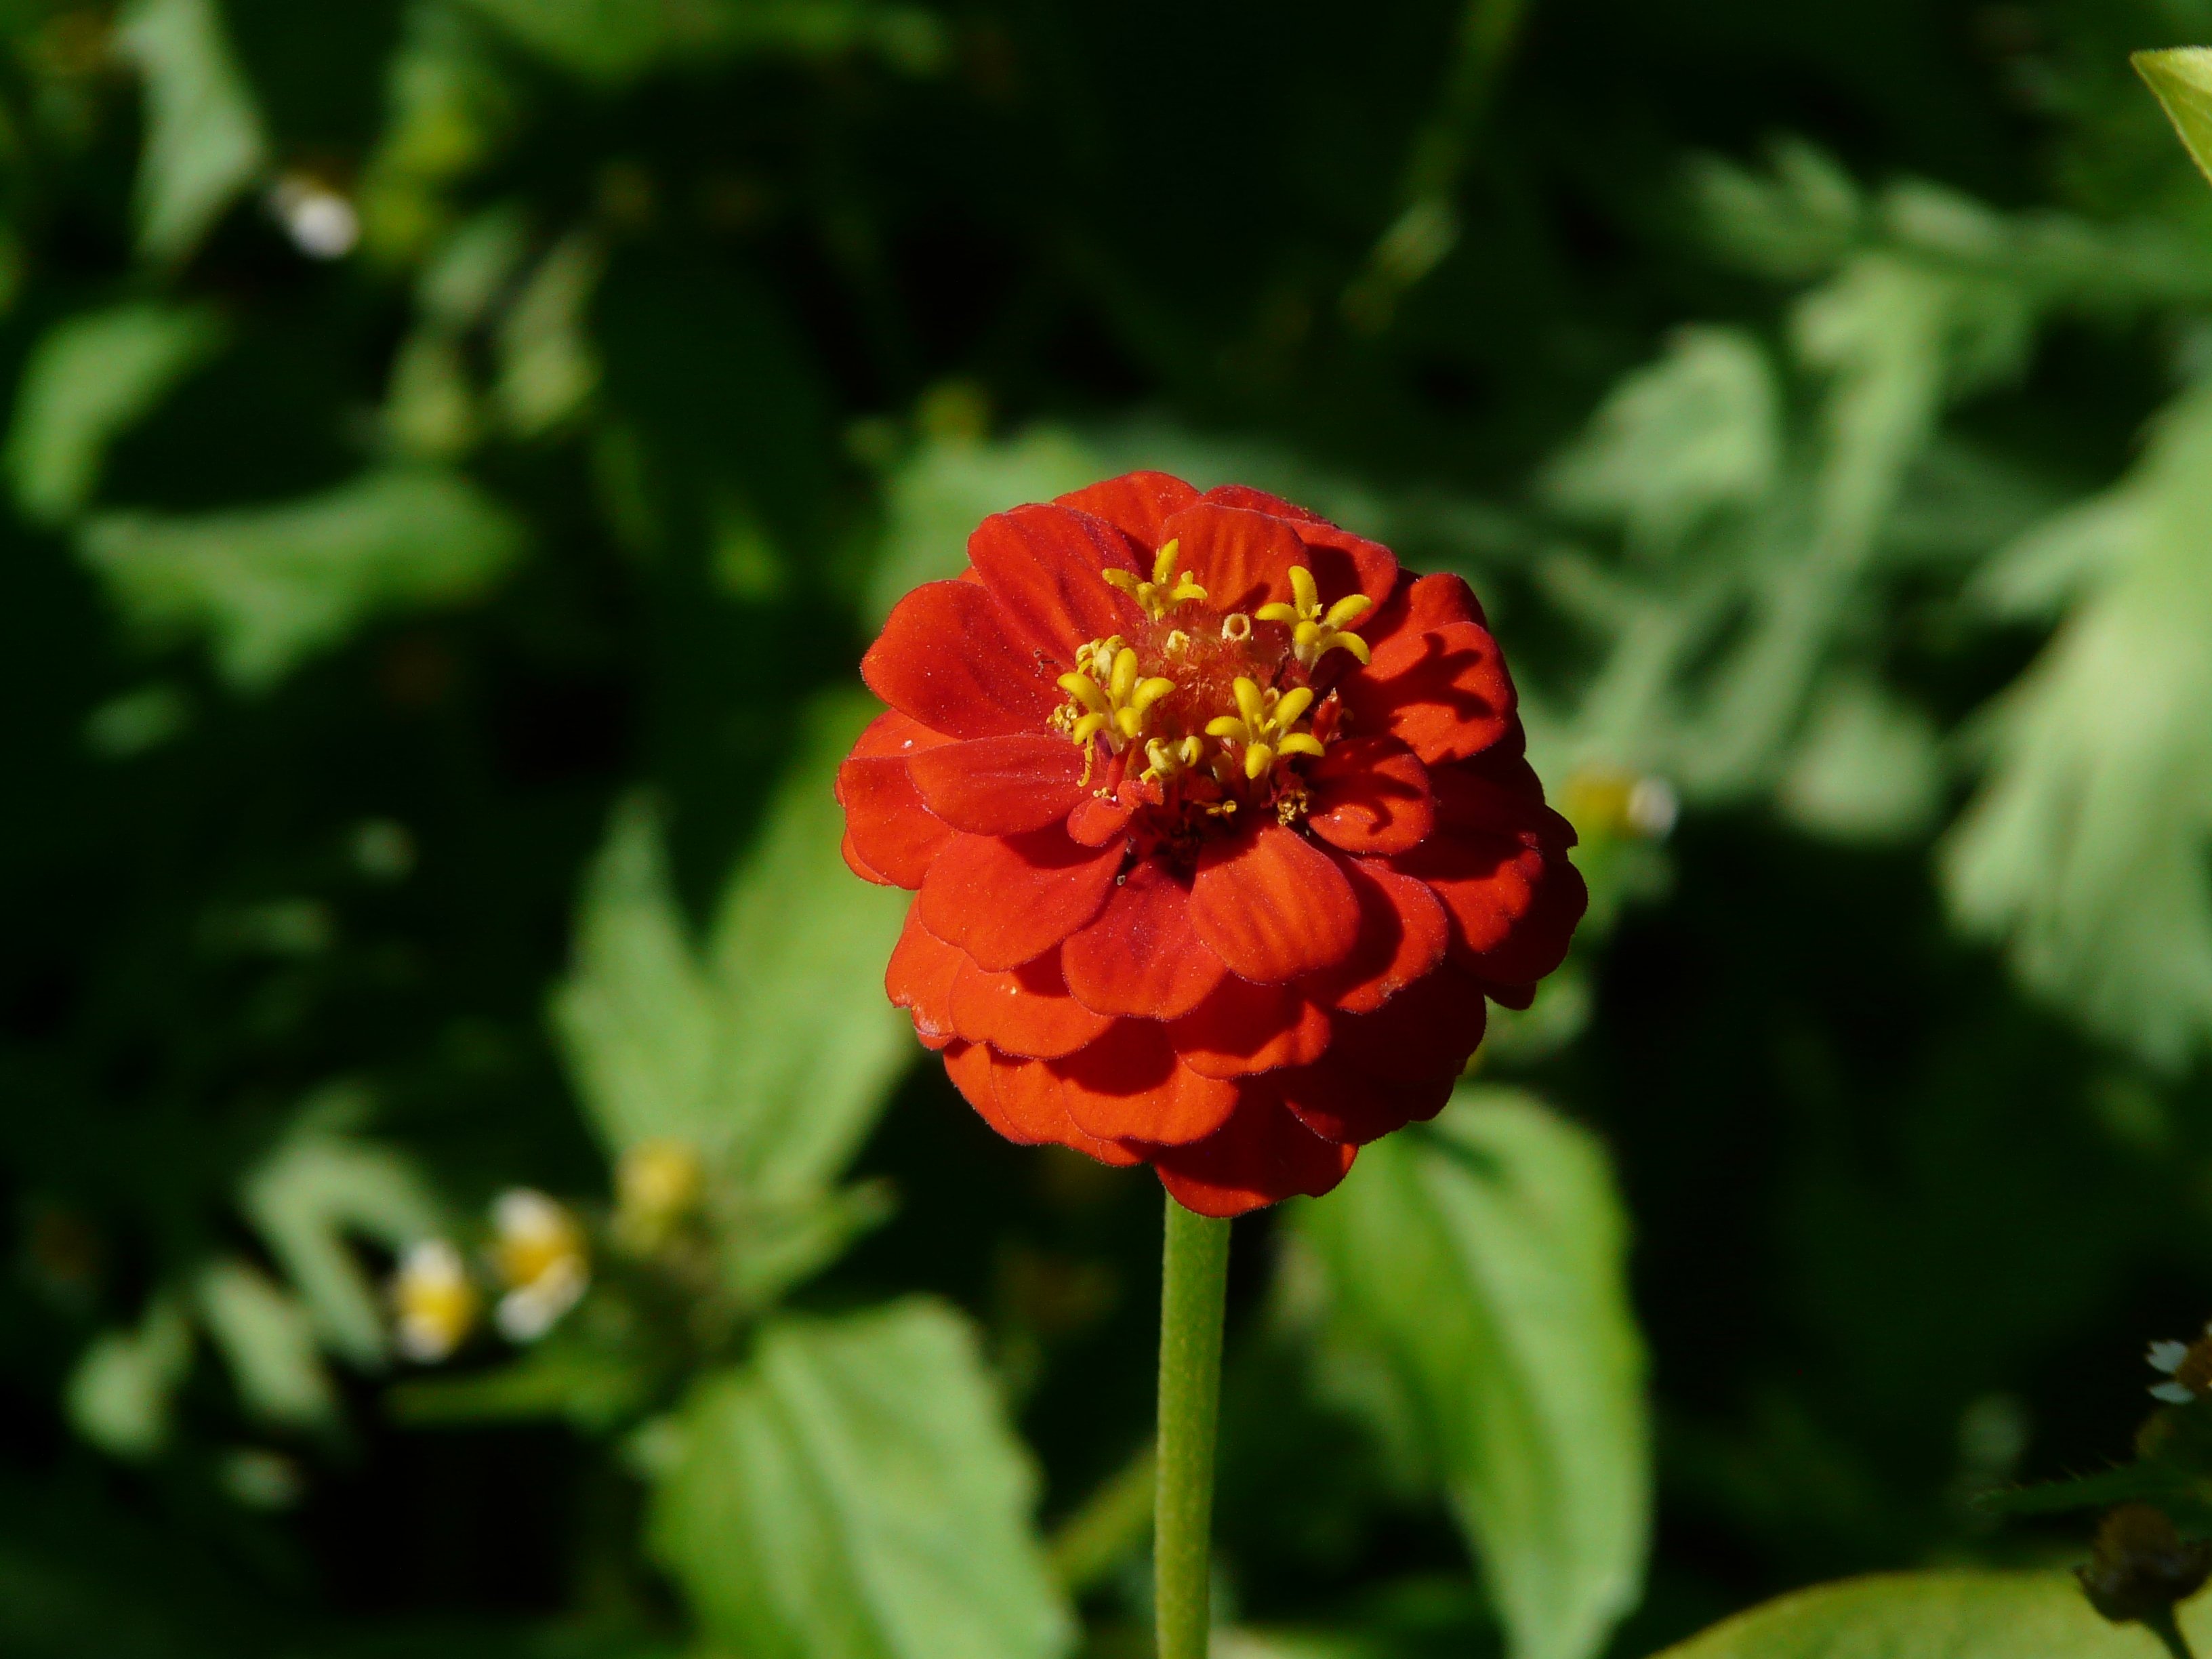
nature, blossom, plant, flower, petal, bloom, orange, red, botany, flora, wildflower, zinnia, macro photography, flowering plant, ornamental flower, daisy family, summer flower, annual plant, land plant, zinnia violacea